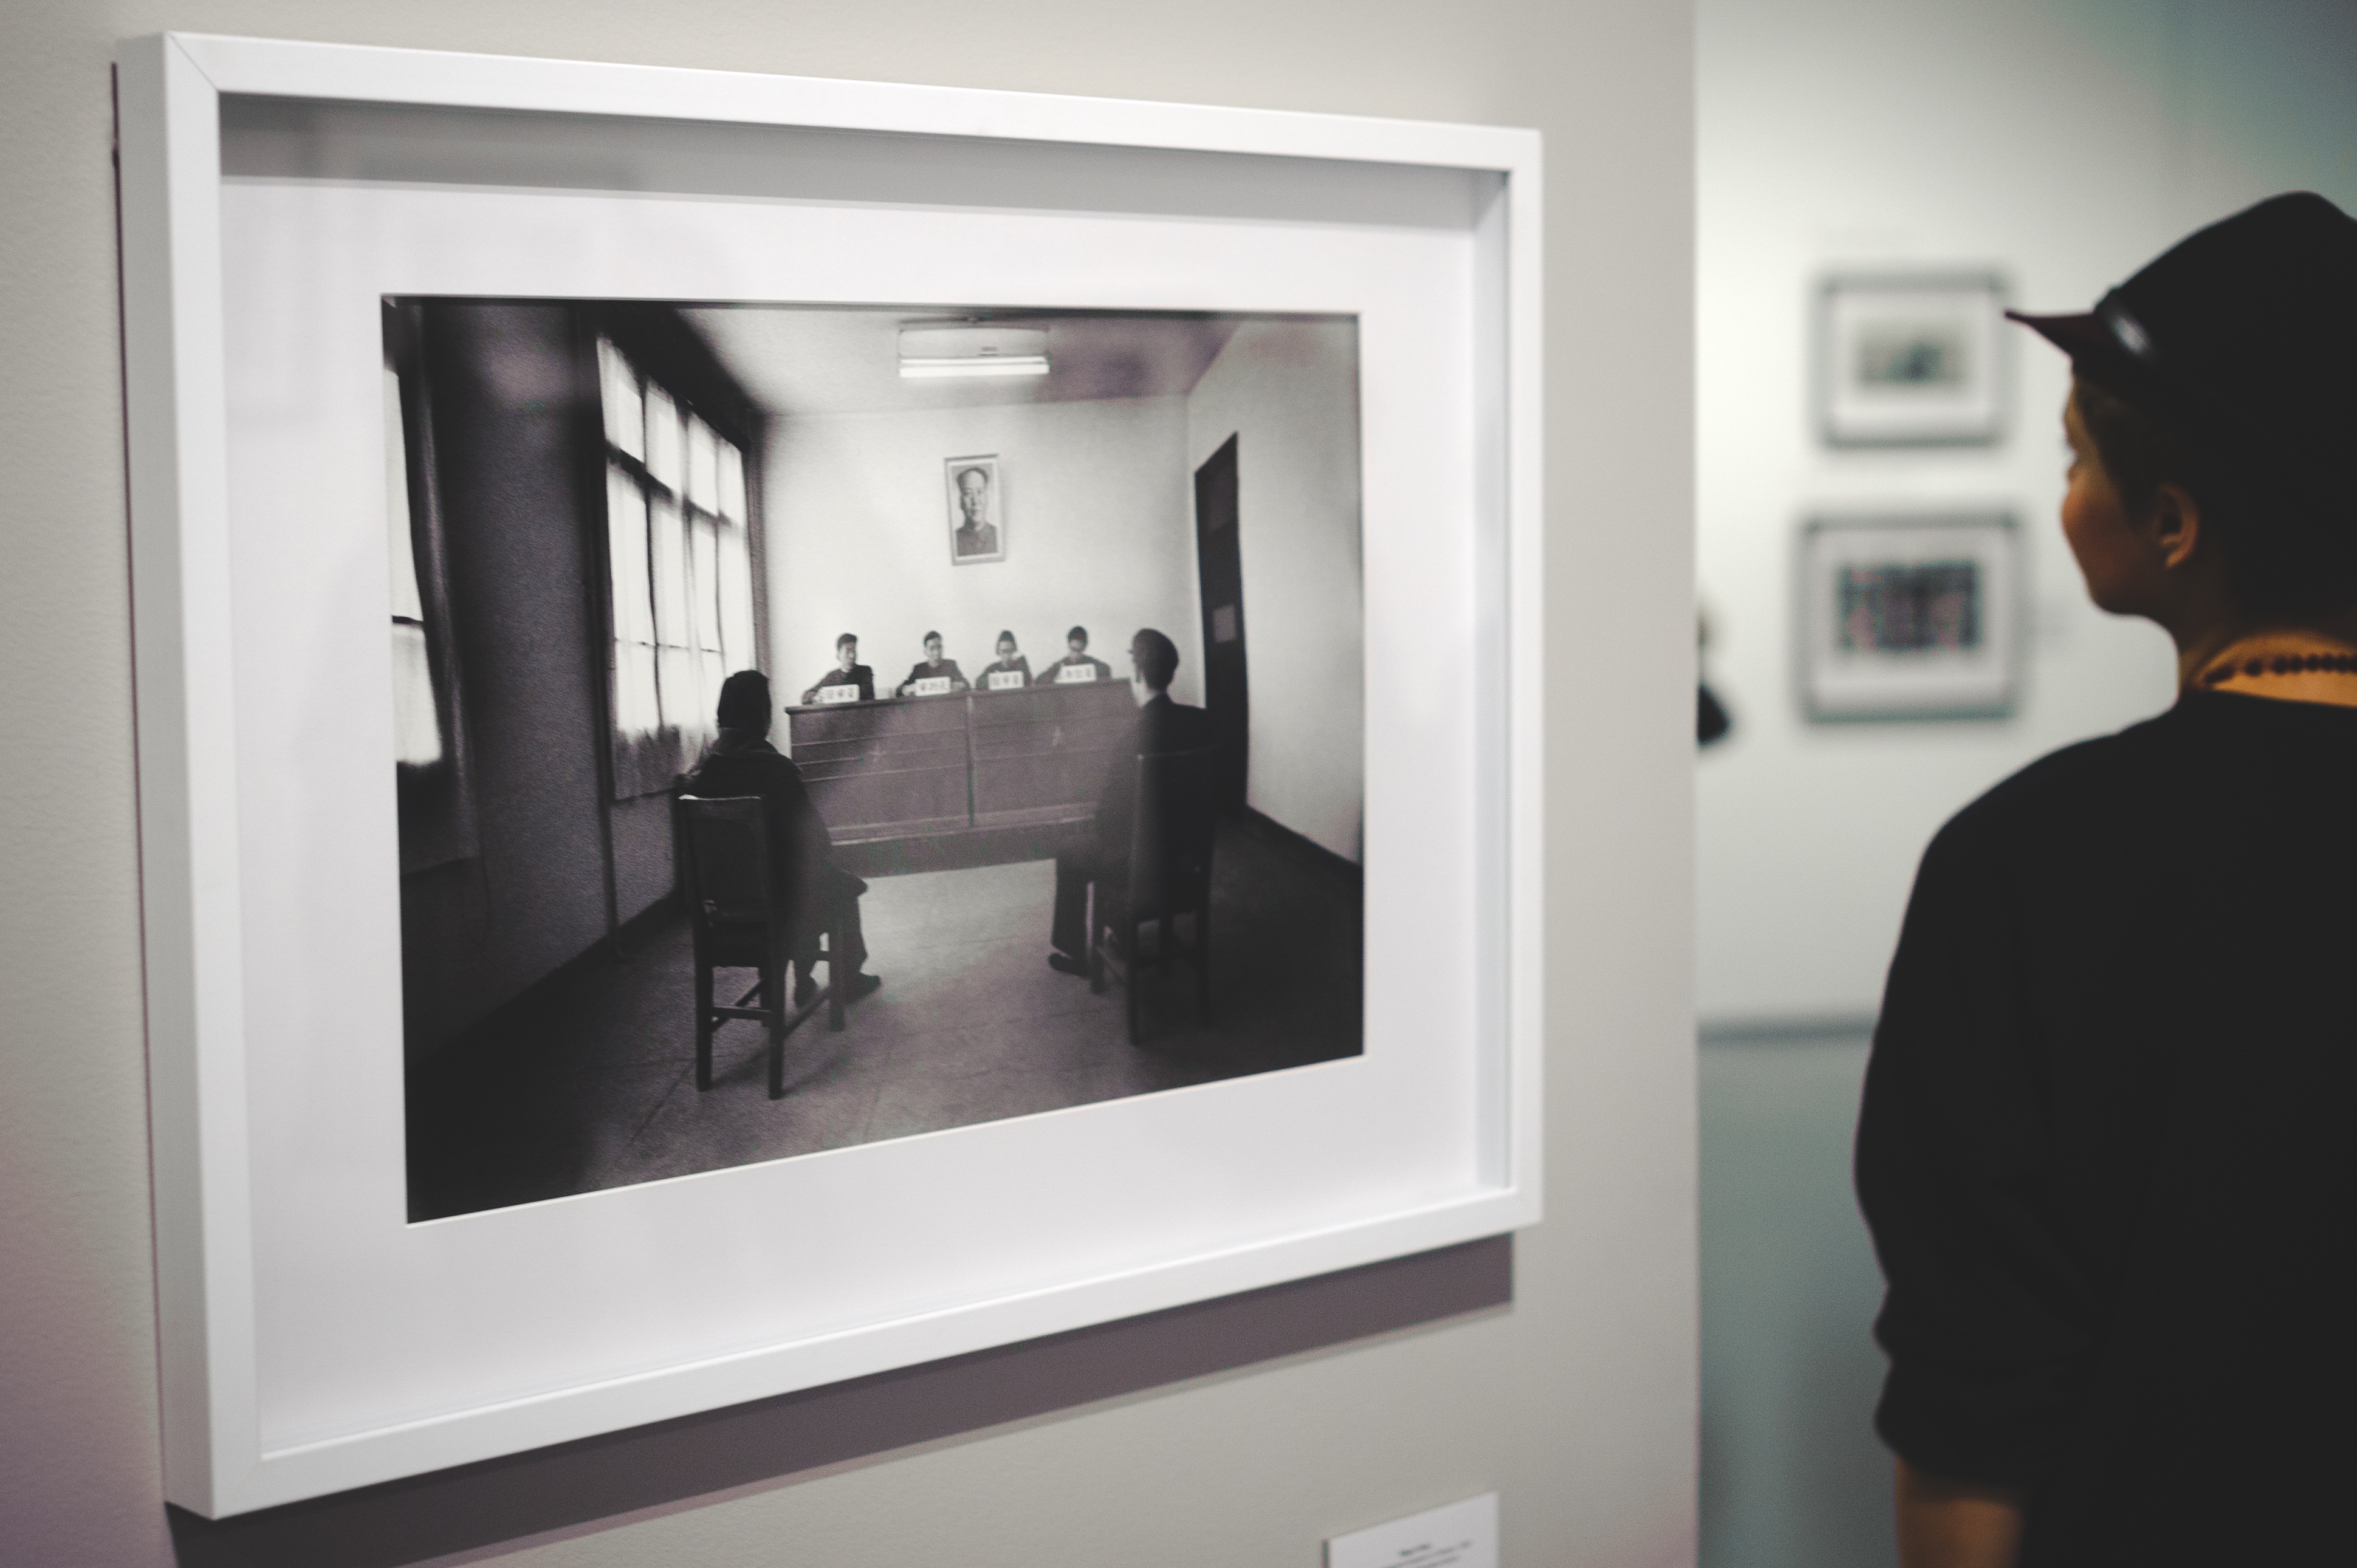
interior design, brand, art, tourist attraction, exhibition, art exhibition